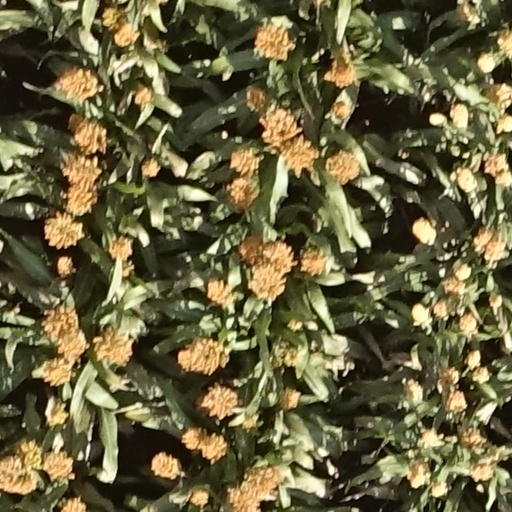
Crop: sorghum